Spear

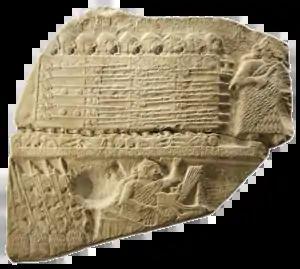
Sumerian spearmen advancing in close formation with large shields – Stele of the Vultures,

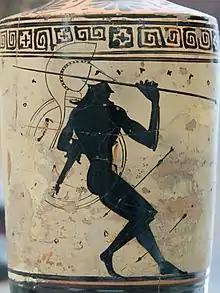
Athenian warrior wielding a spear in battle

The spear is the main weapon of the warriors of Homer's "Iliad". The use of both a single thrusting spear and two throwing spears are mentioned. It has been suggested that two styles of combat are being described; an early style, with thrusting spears, dating to the Mycenaean period in which the Iliad is set, and, anachronistically, a later style, with throwing spears, from Homer's own Archaic period.